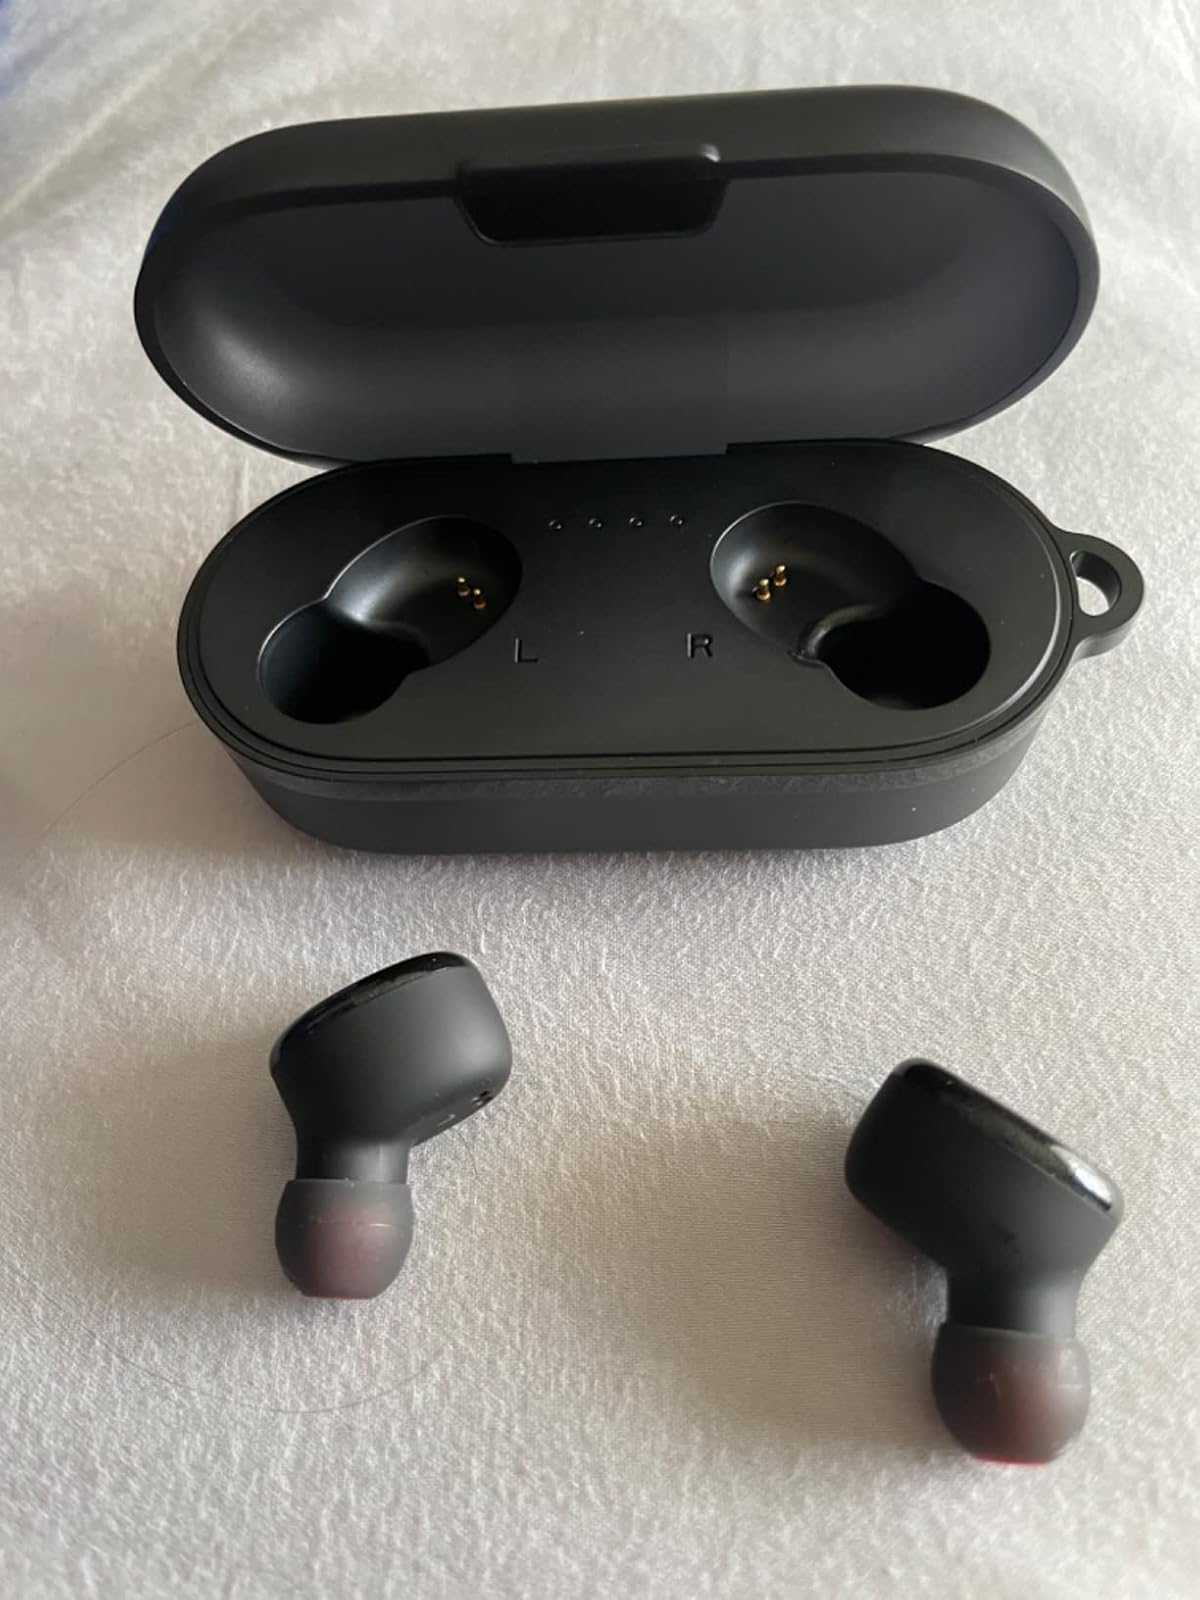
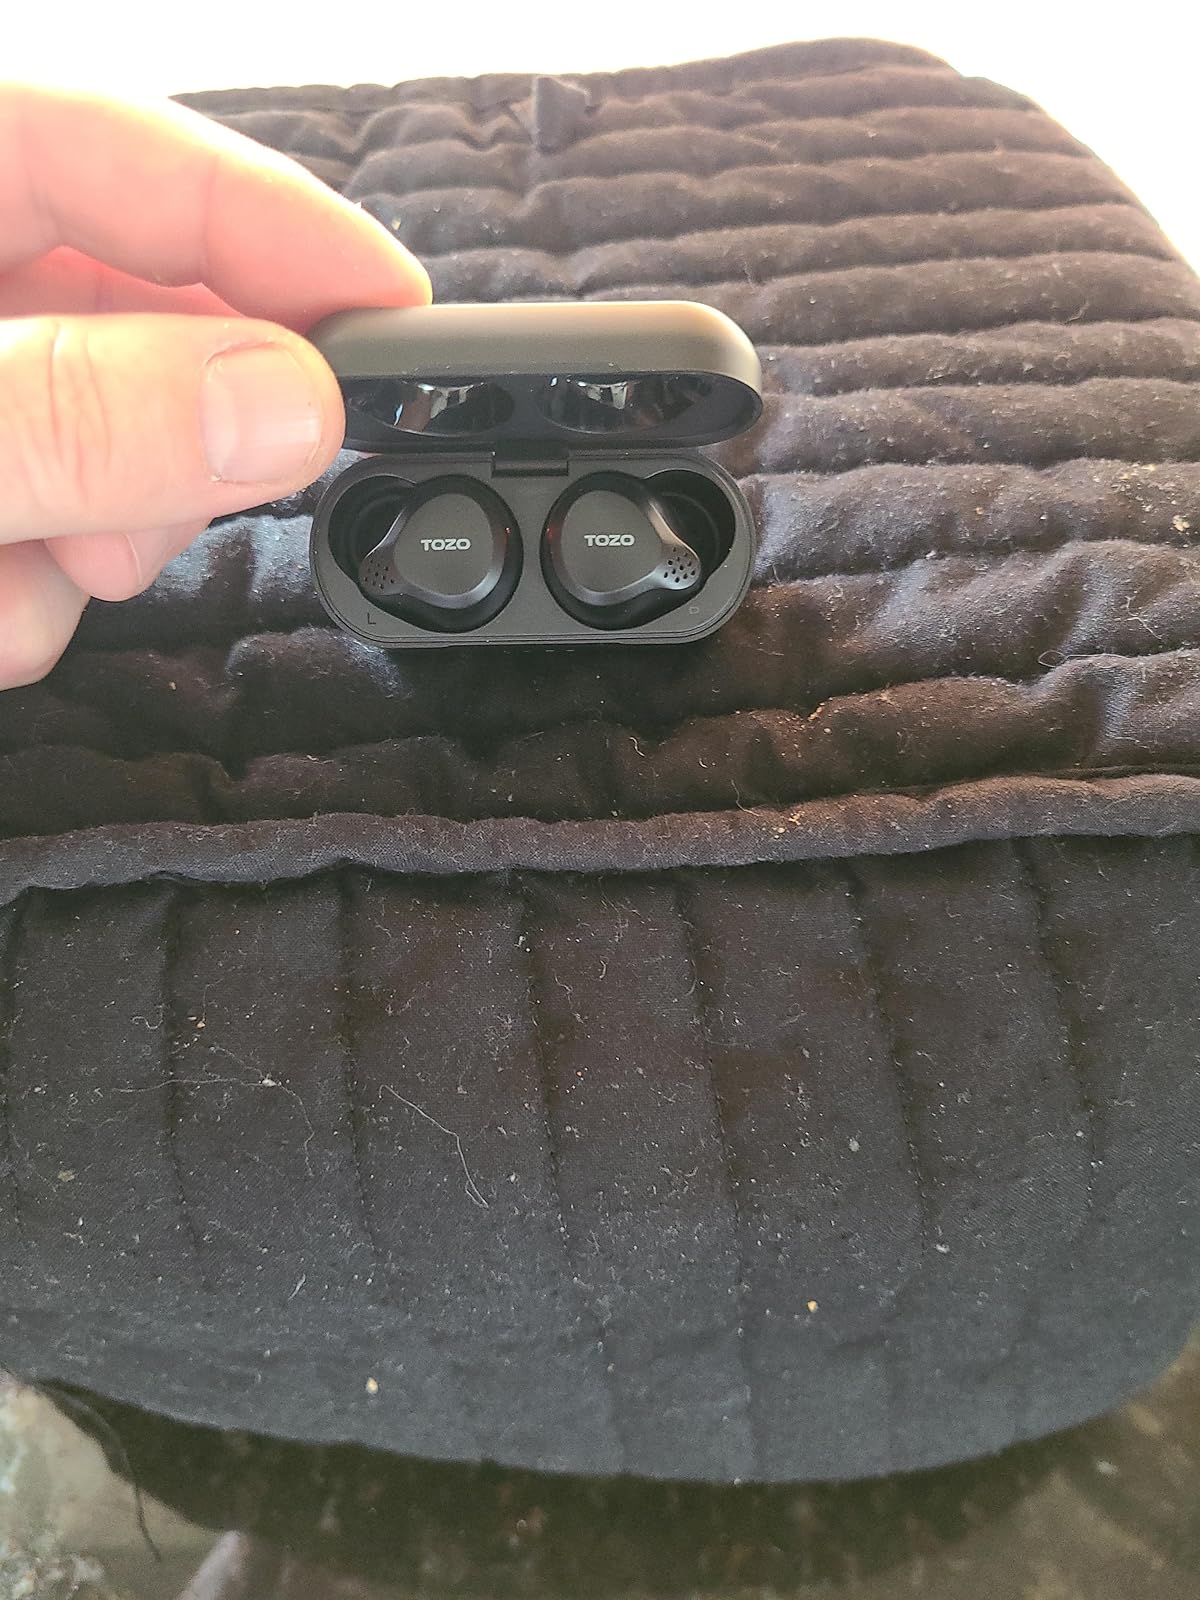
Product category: earbuds
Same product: no